Tube well

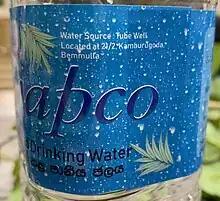
Tube wells are a common source of bottled drinking water in some countries, such as Sri Lanka

The introduction of tube wells has led to major arsenic poisoning in Bangladesh. High concentrations of arsenic occur naturally in the soil in some areas of Bangladesh.